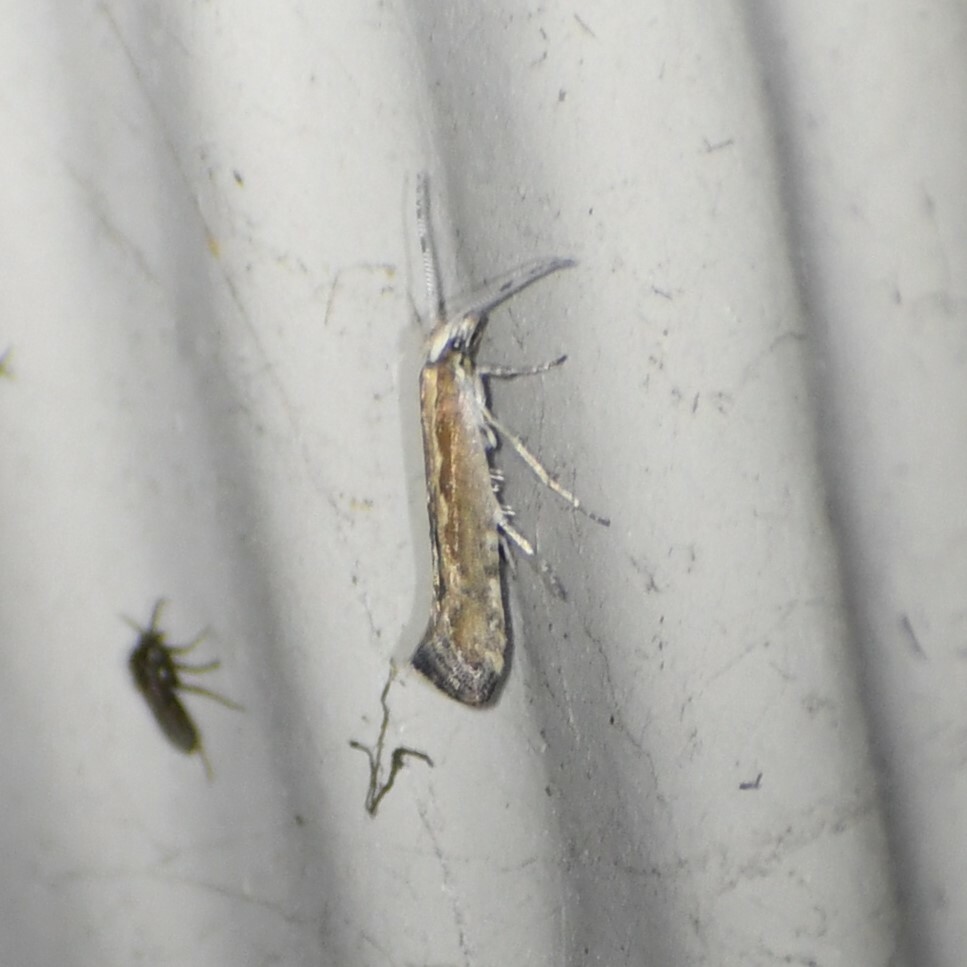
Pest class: diamondback_moth